Brockley railway station

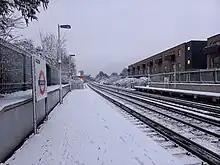
The station after a night of heavy snowfall, facing southbound from platform 2.

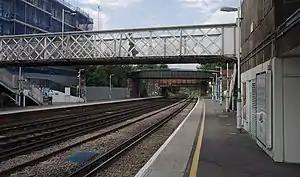
View of the station facing north in 2012

Brockley is a station on the main railway line between and , down the line from London Bridge. It is in Travelcard Zone 2. It is served by suburban services of London Overground (Windrush line) and National Rail (Southern). It is located in Brockley in south-east London.